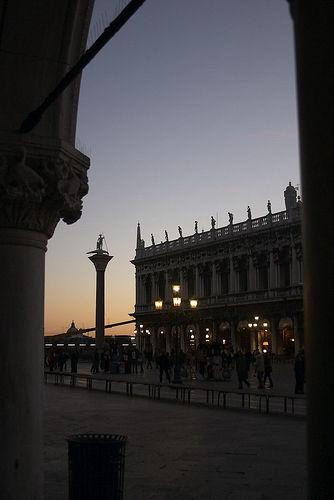
Weather: sun or clear